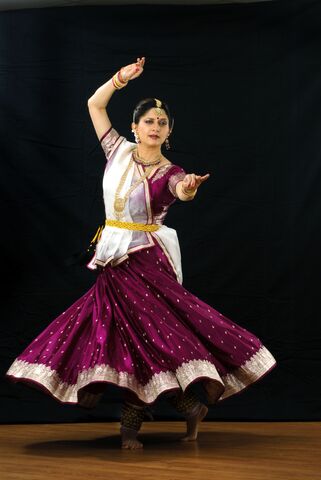
Dance form: kathakali